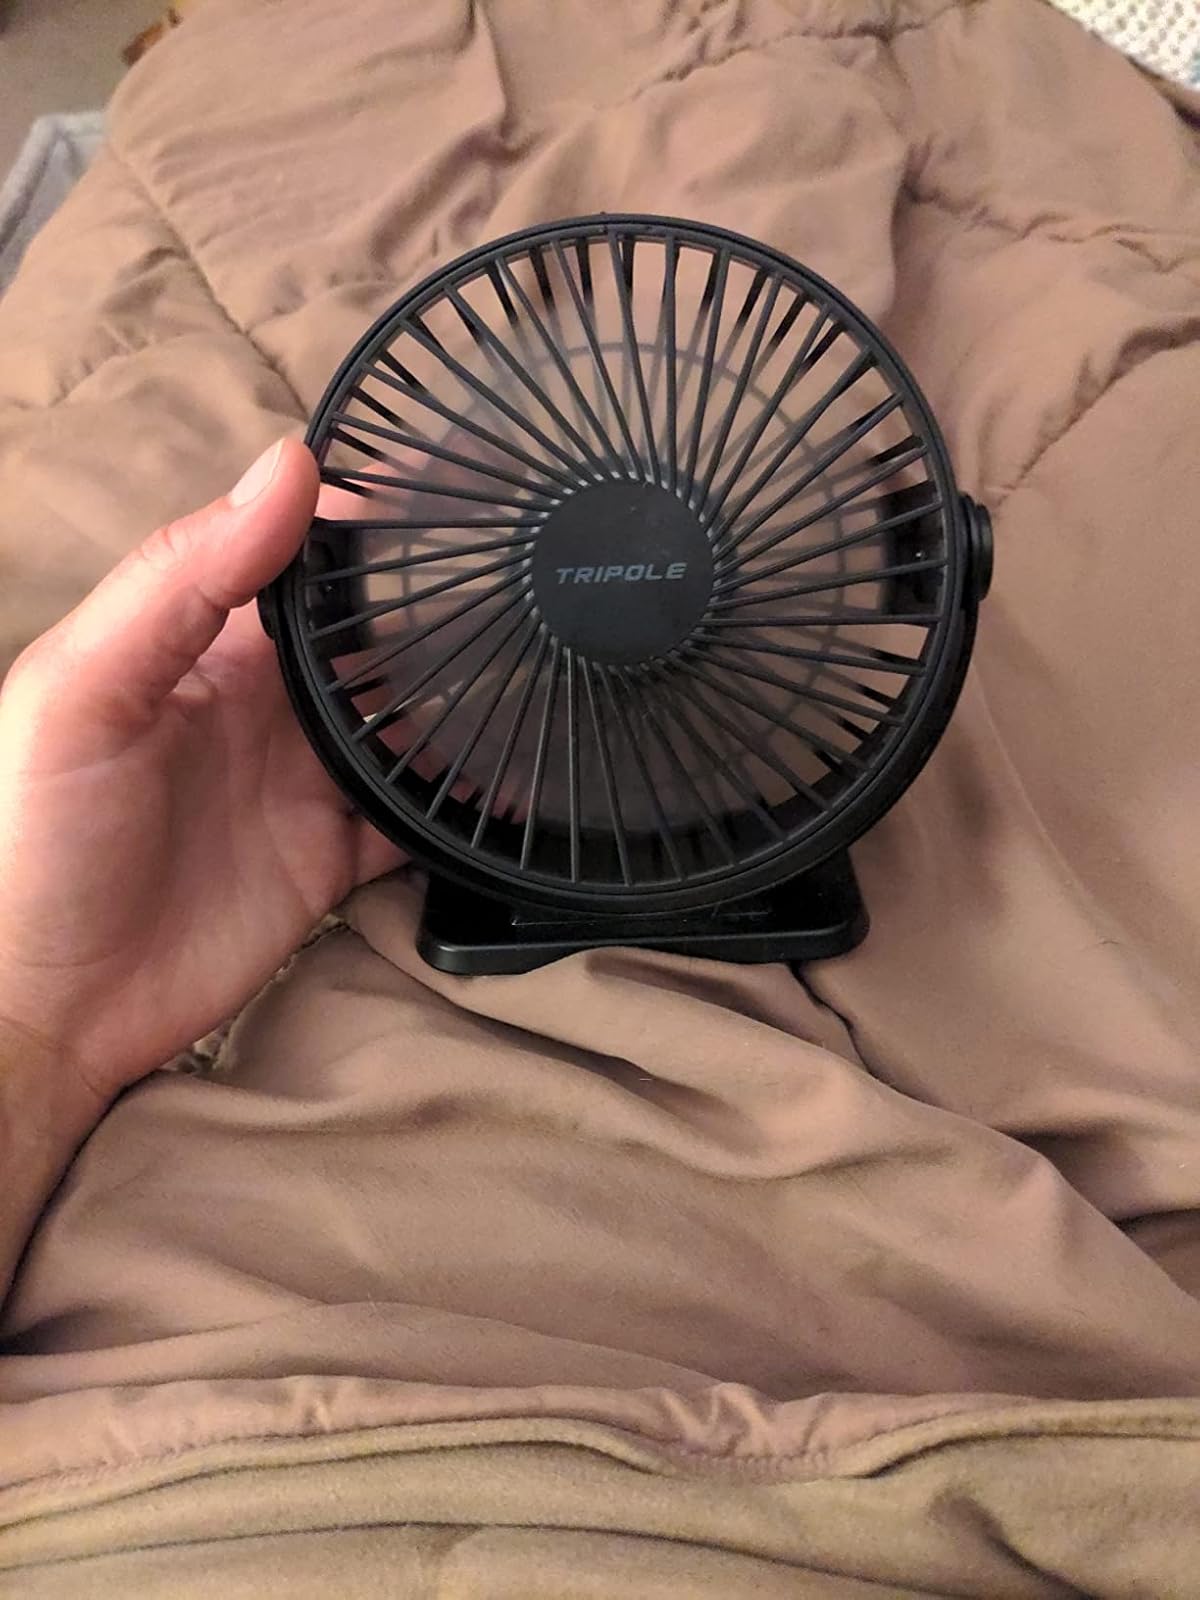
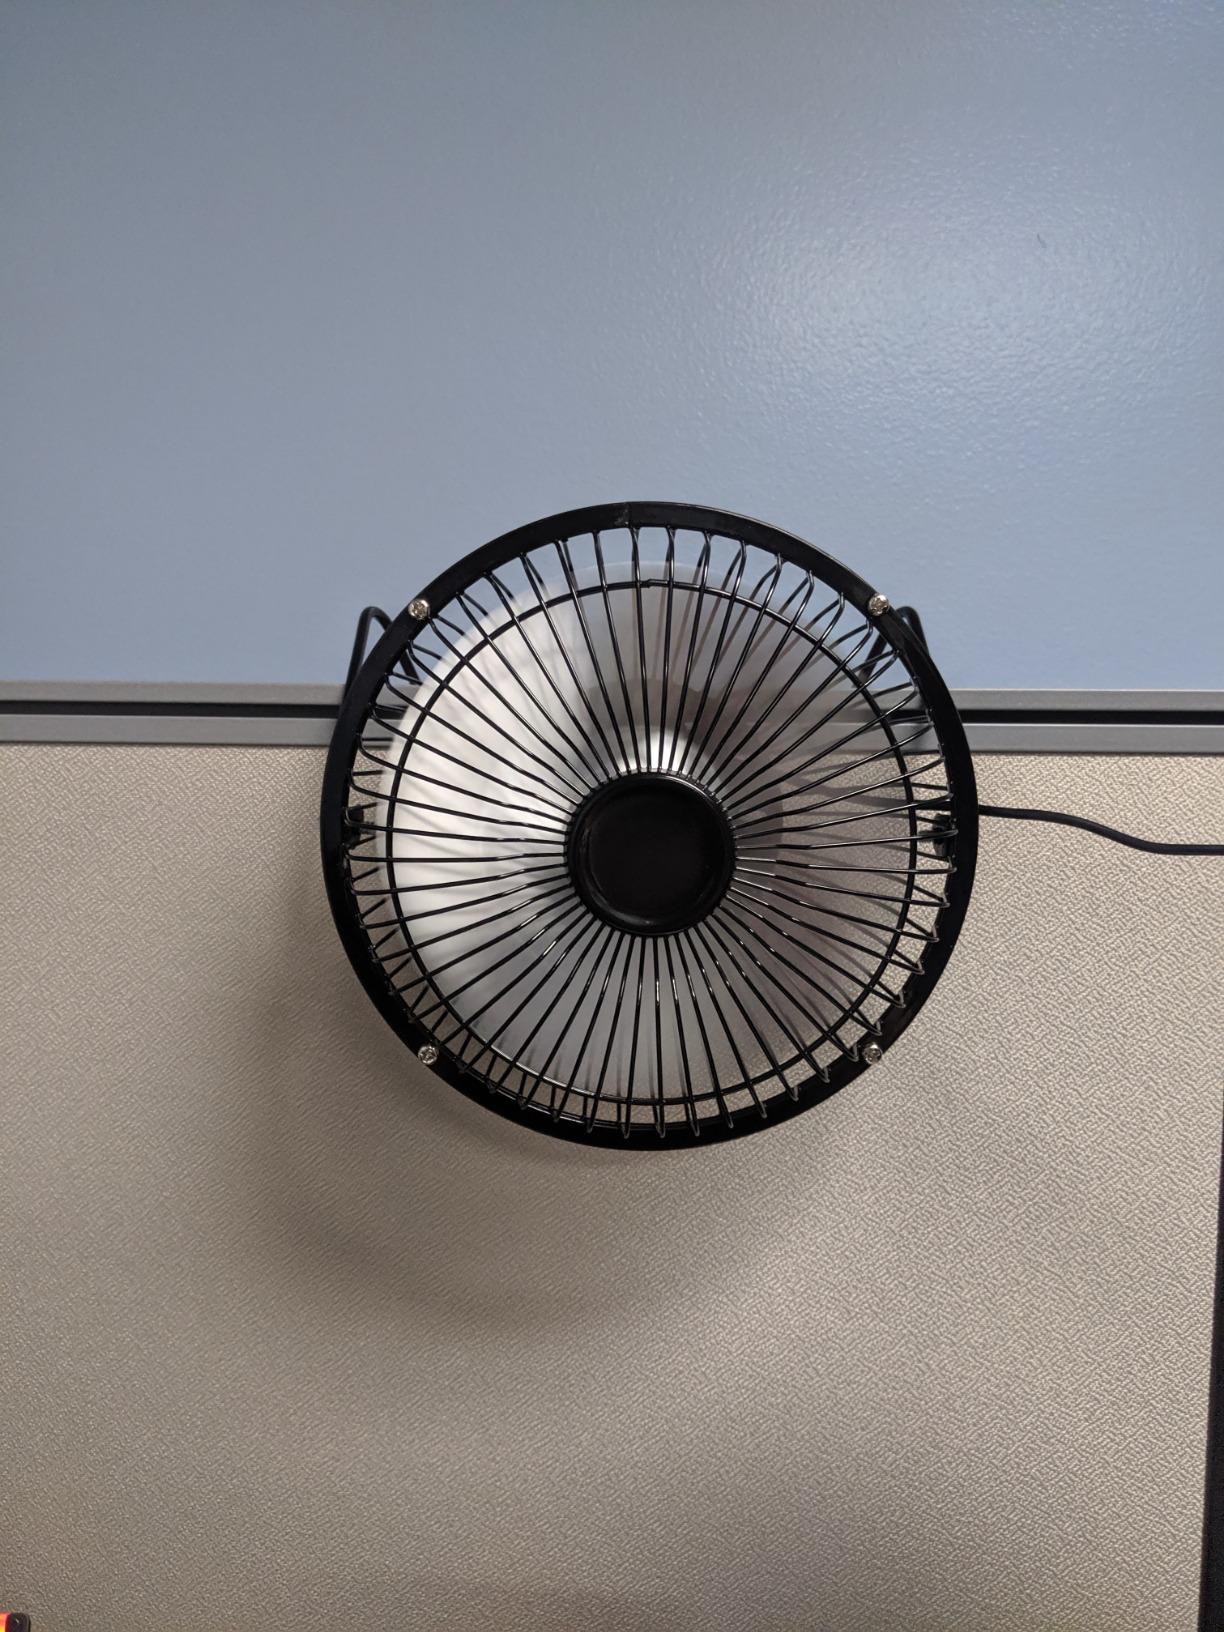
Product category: fan
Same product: no